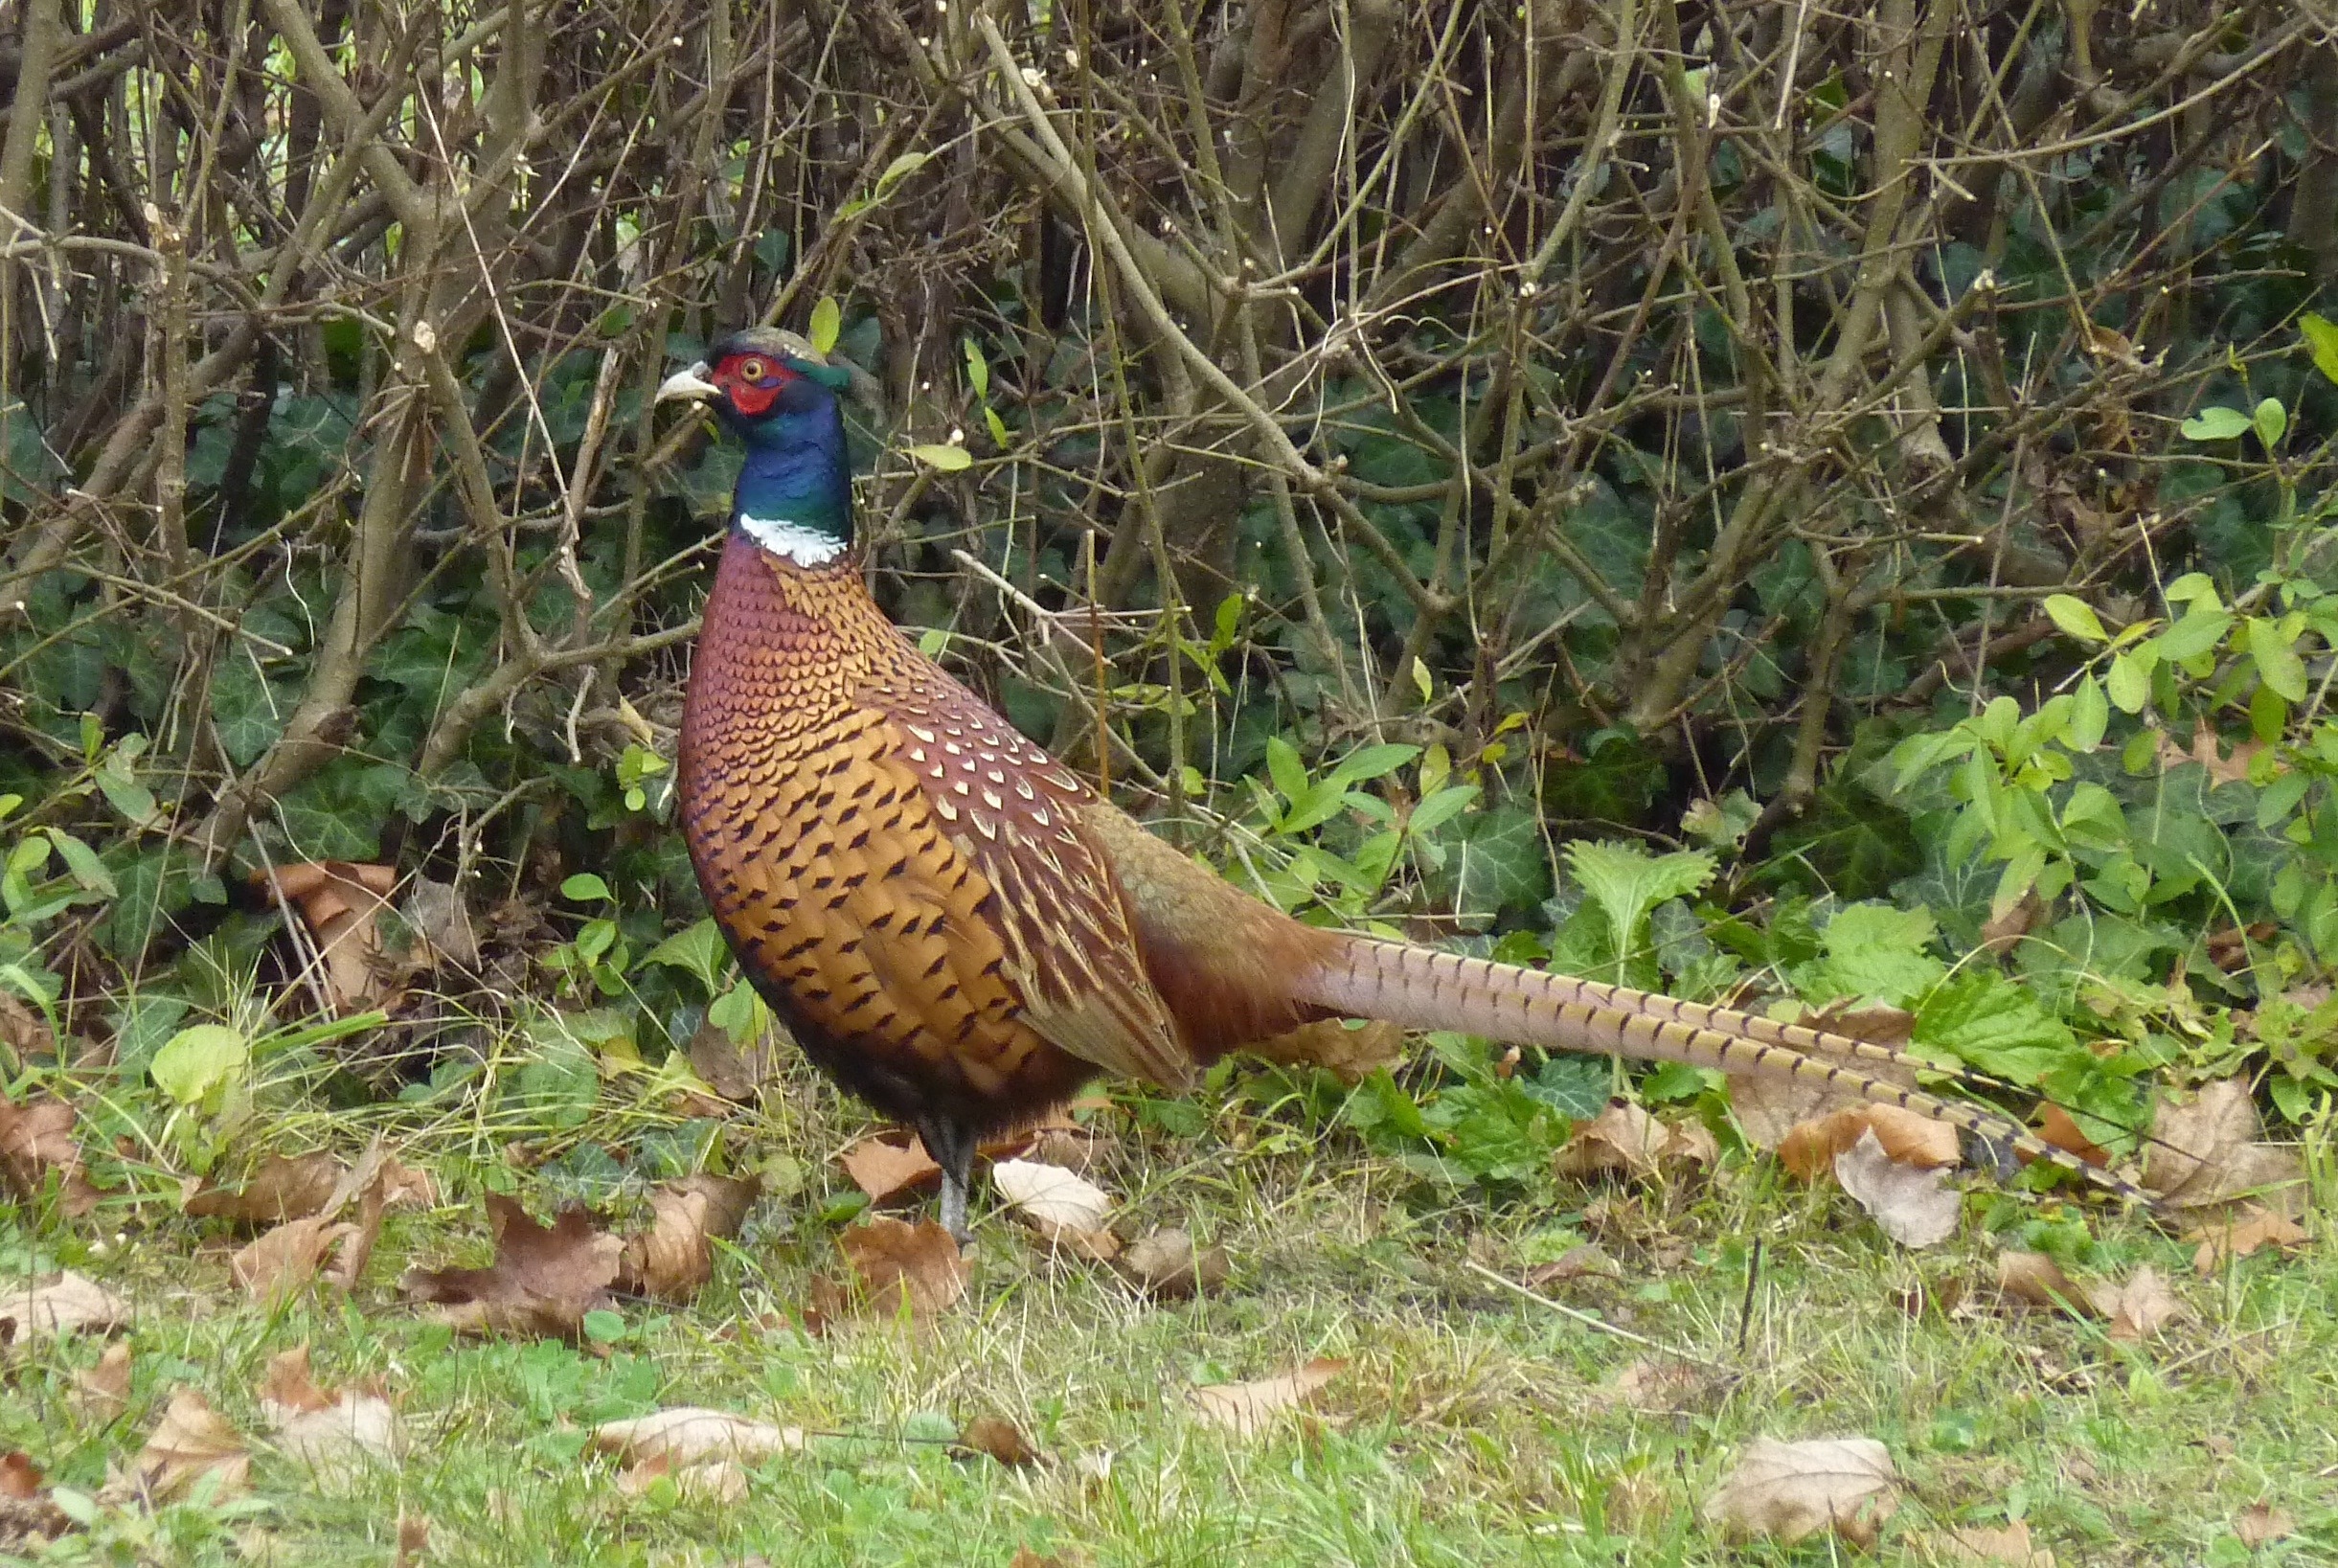
nature, grass, bird, prairie, countryside, country, wildlife, portrait, fowl, fauna, close up, outside, pheasant, galliformes, vertebrate, phasianidae, wild turkey